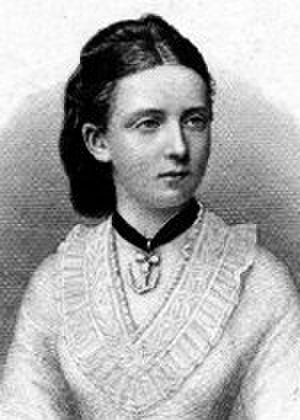
Maria Anna af Anhalt-Dessau
Prinsesse Maria Anna af Preussen
Maria Anna af Anhalt-Dessau var en tysk prinsesse af Anhalt-Dessau, der var prinsesse af Preussen som ægtefælle til den preussiske hærfører Prins Frederik Karl af Preussen. Hun tilhørte Huset Askanien og var datter af hertug Leopold 4. af Anhalt-Dessau.